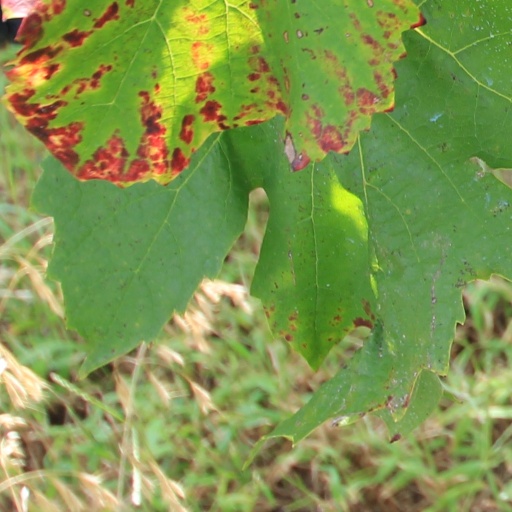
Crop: grape